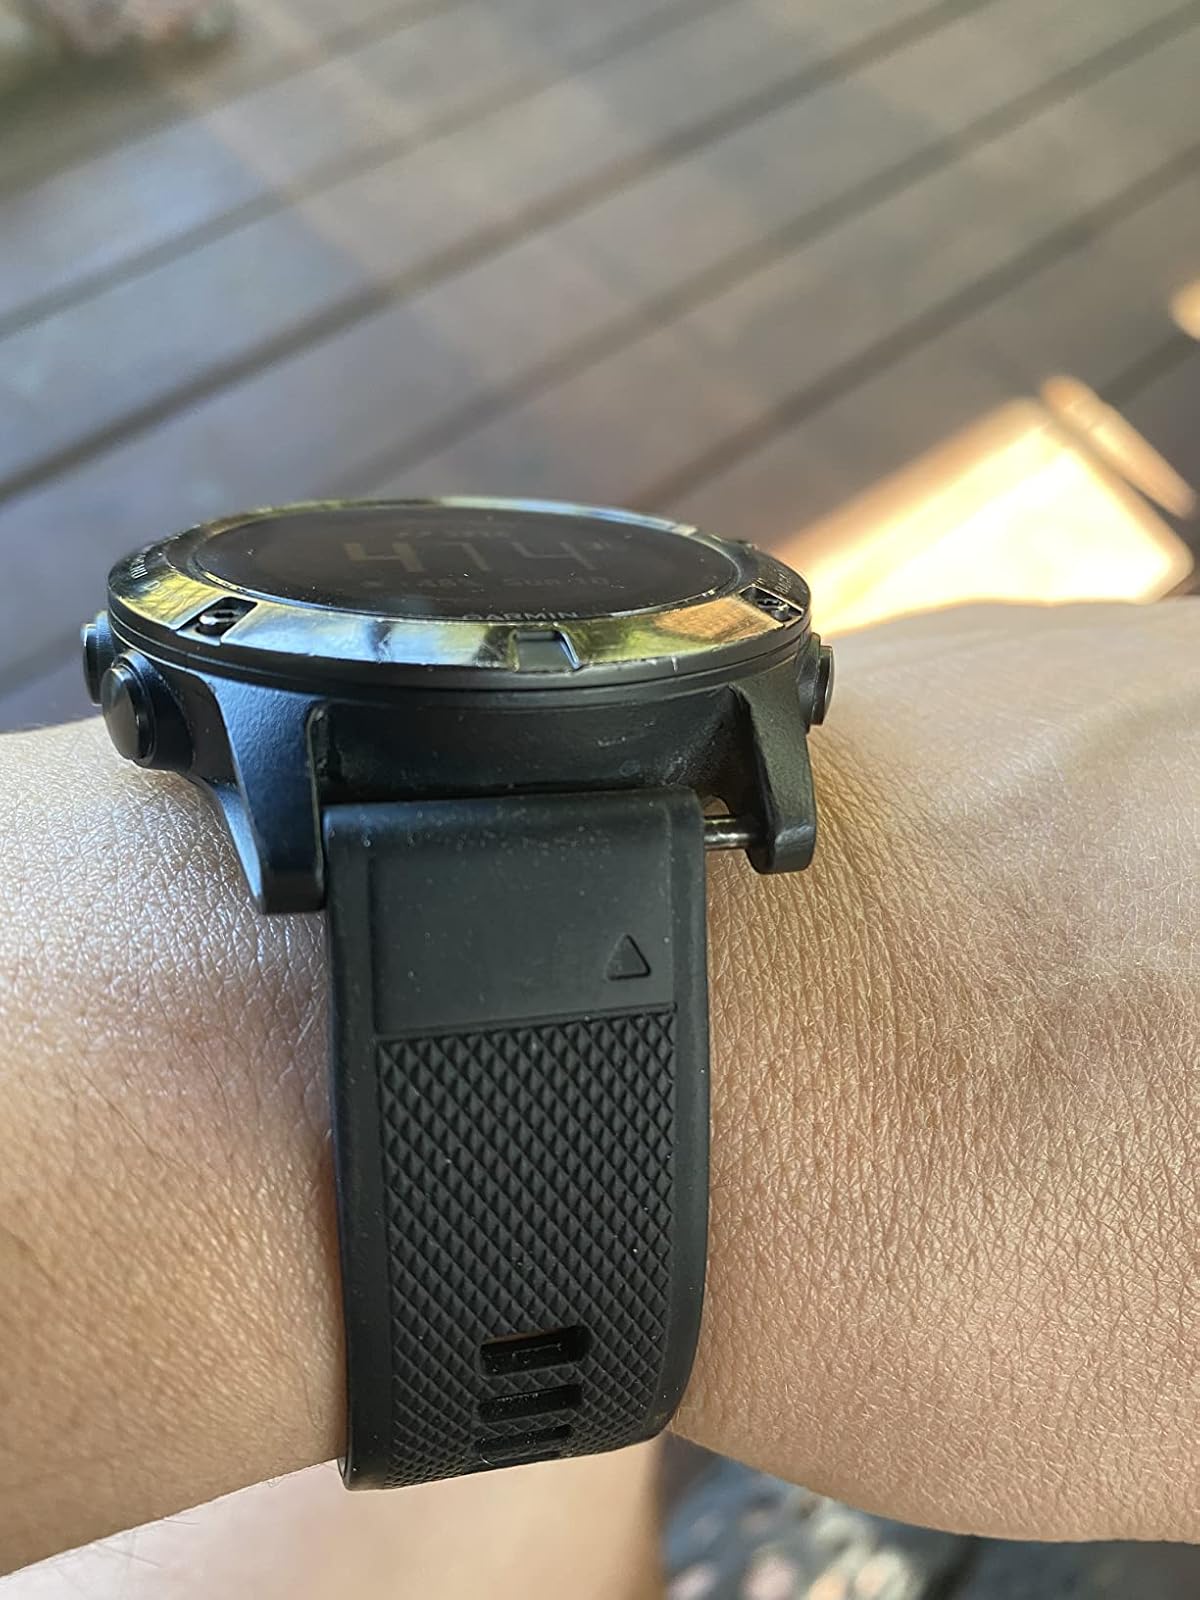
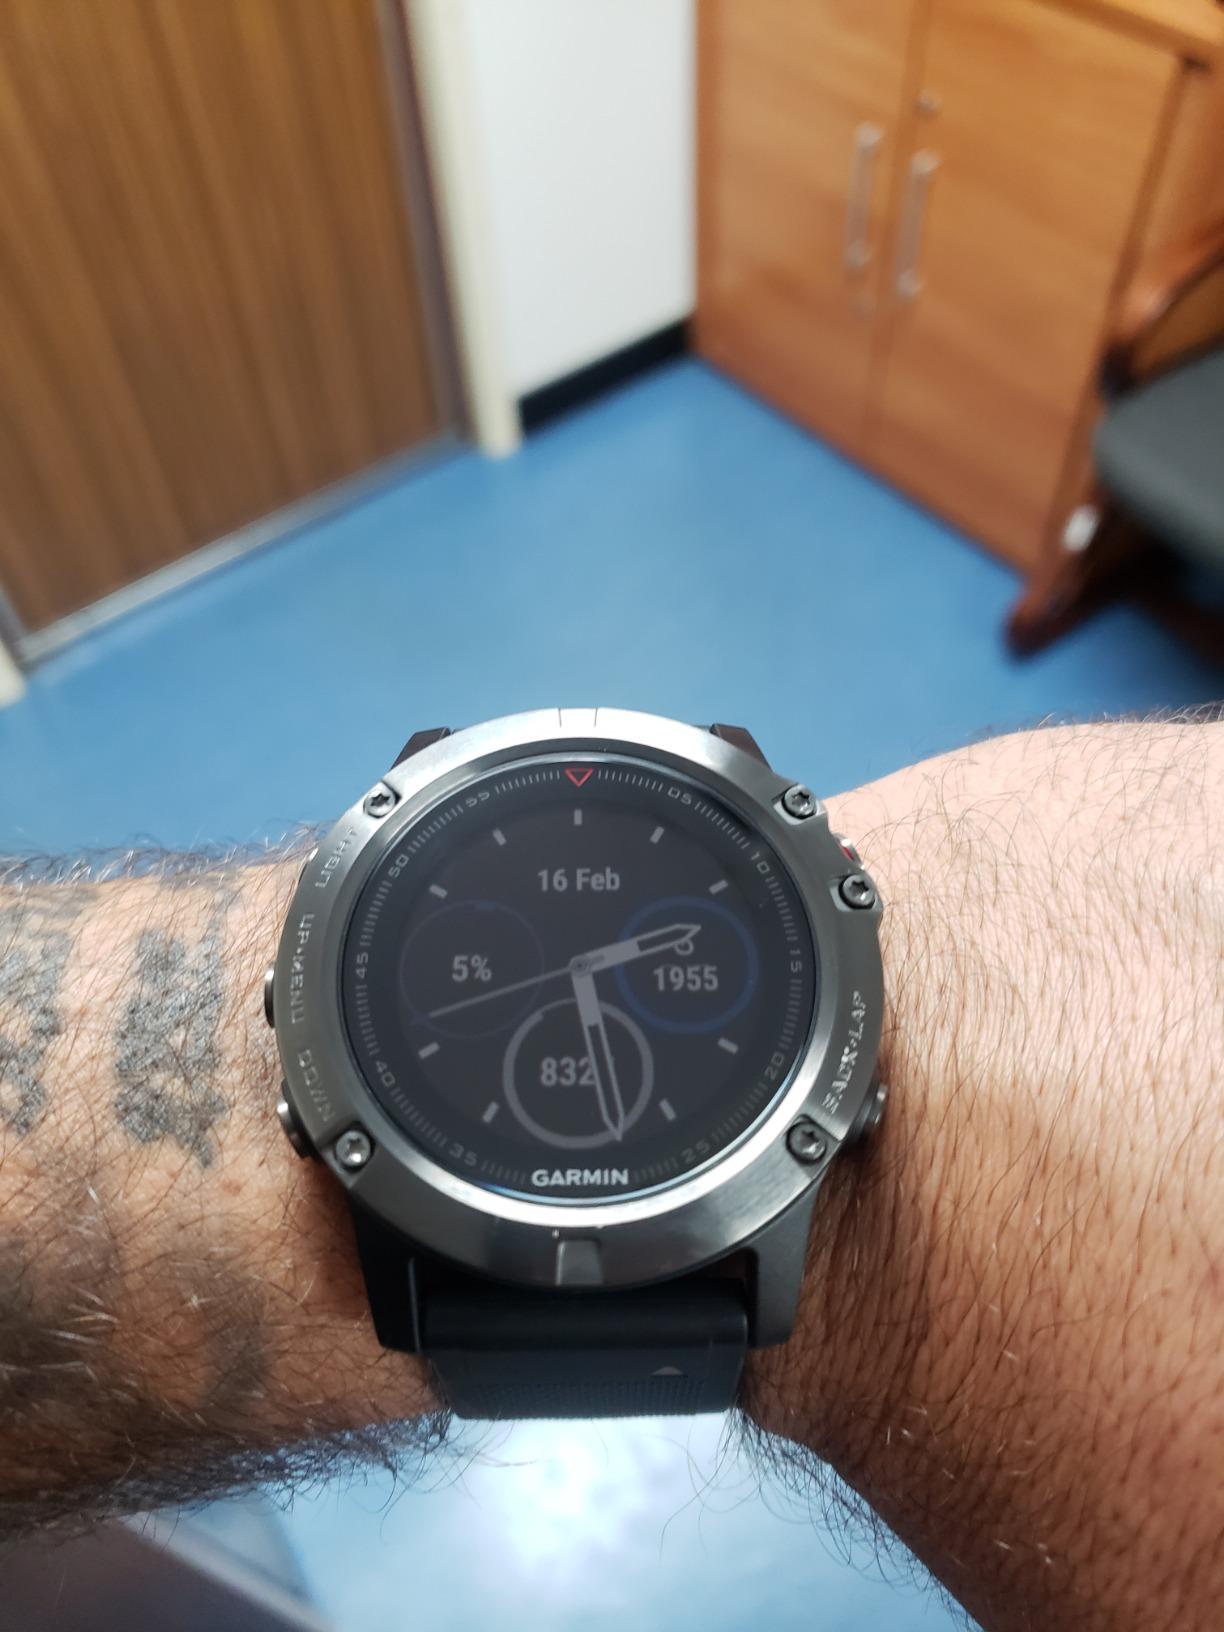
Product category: smartwatch
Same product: no